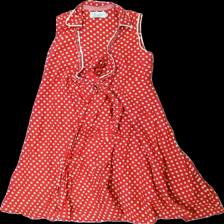
View: front
Type: Dress
Category: Ladies
Brand: Not in the list
Brand text on label: vintage stories
Colors: Red, White
Material: 100% bomull
Pattern: Dots
Cut: V-collar
Size: 36
Season: All
Price range: <50
Recommended usage: Reuse
Description: ärmlös klänning med volanger och midjeband
Comment: urtvättad